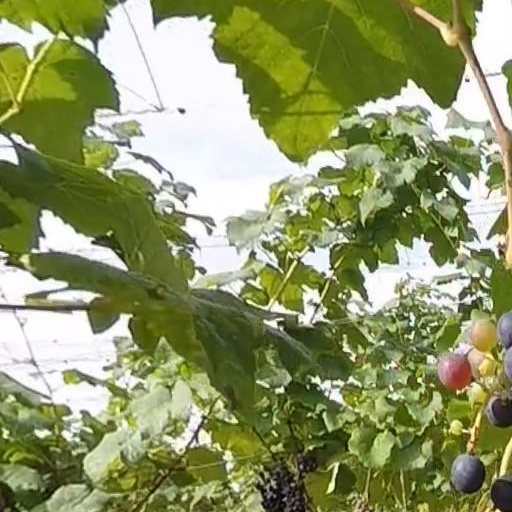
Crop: grape